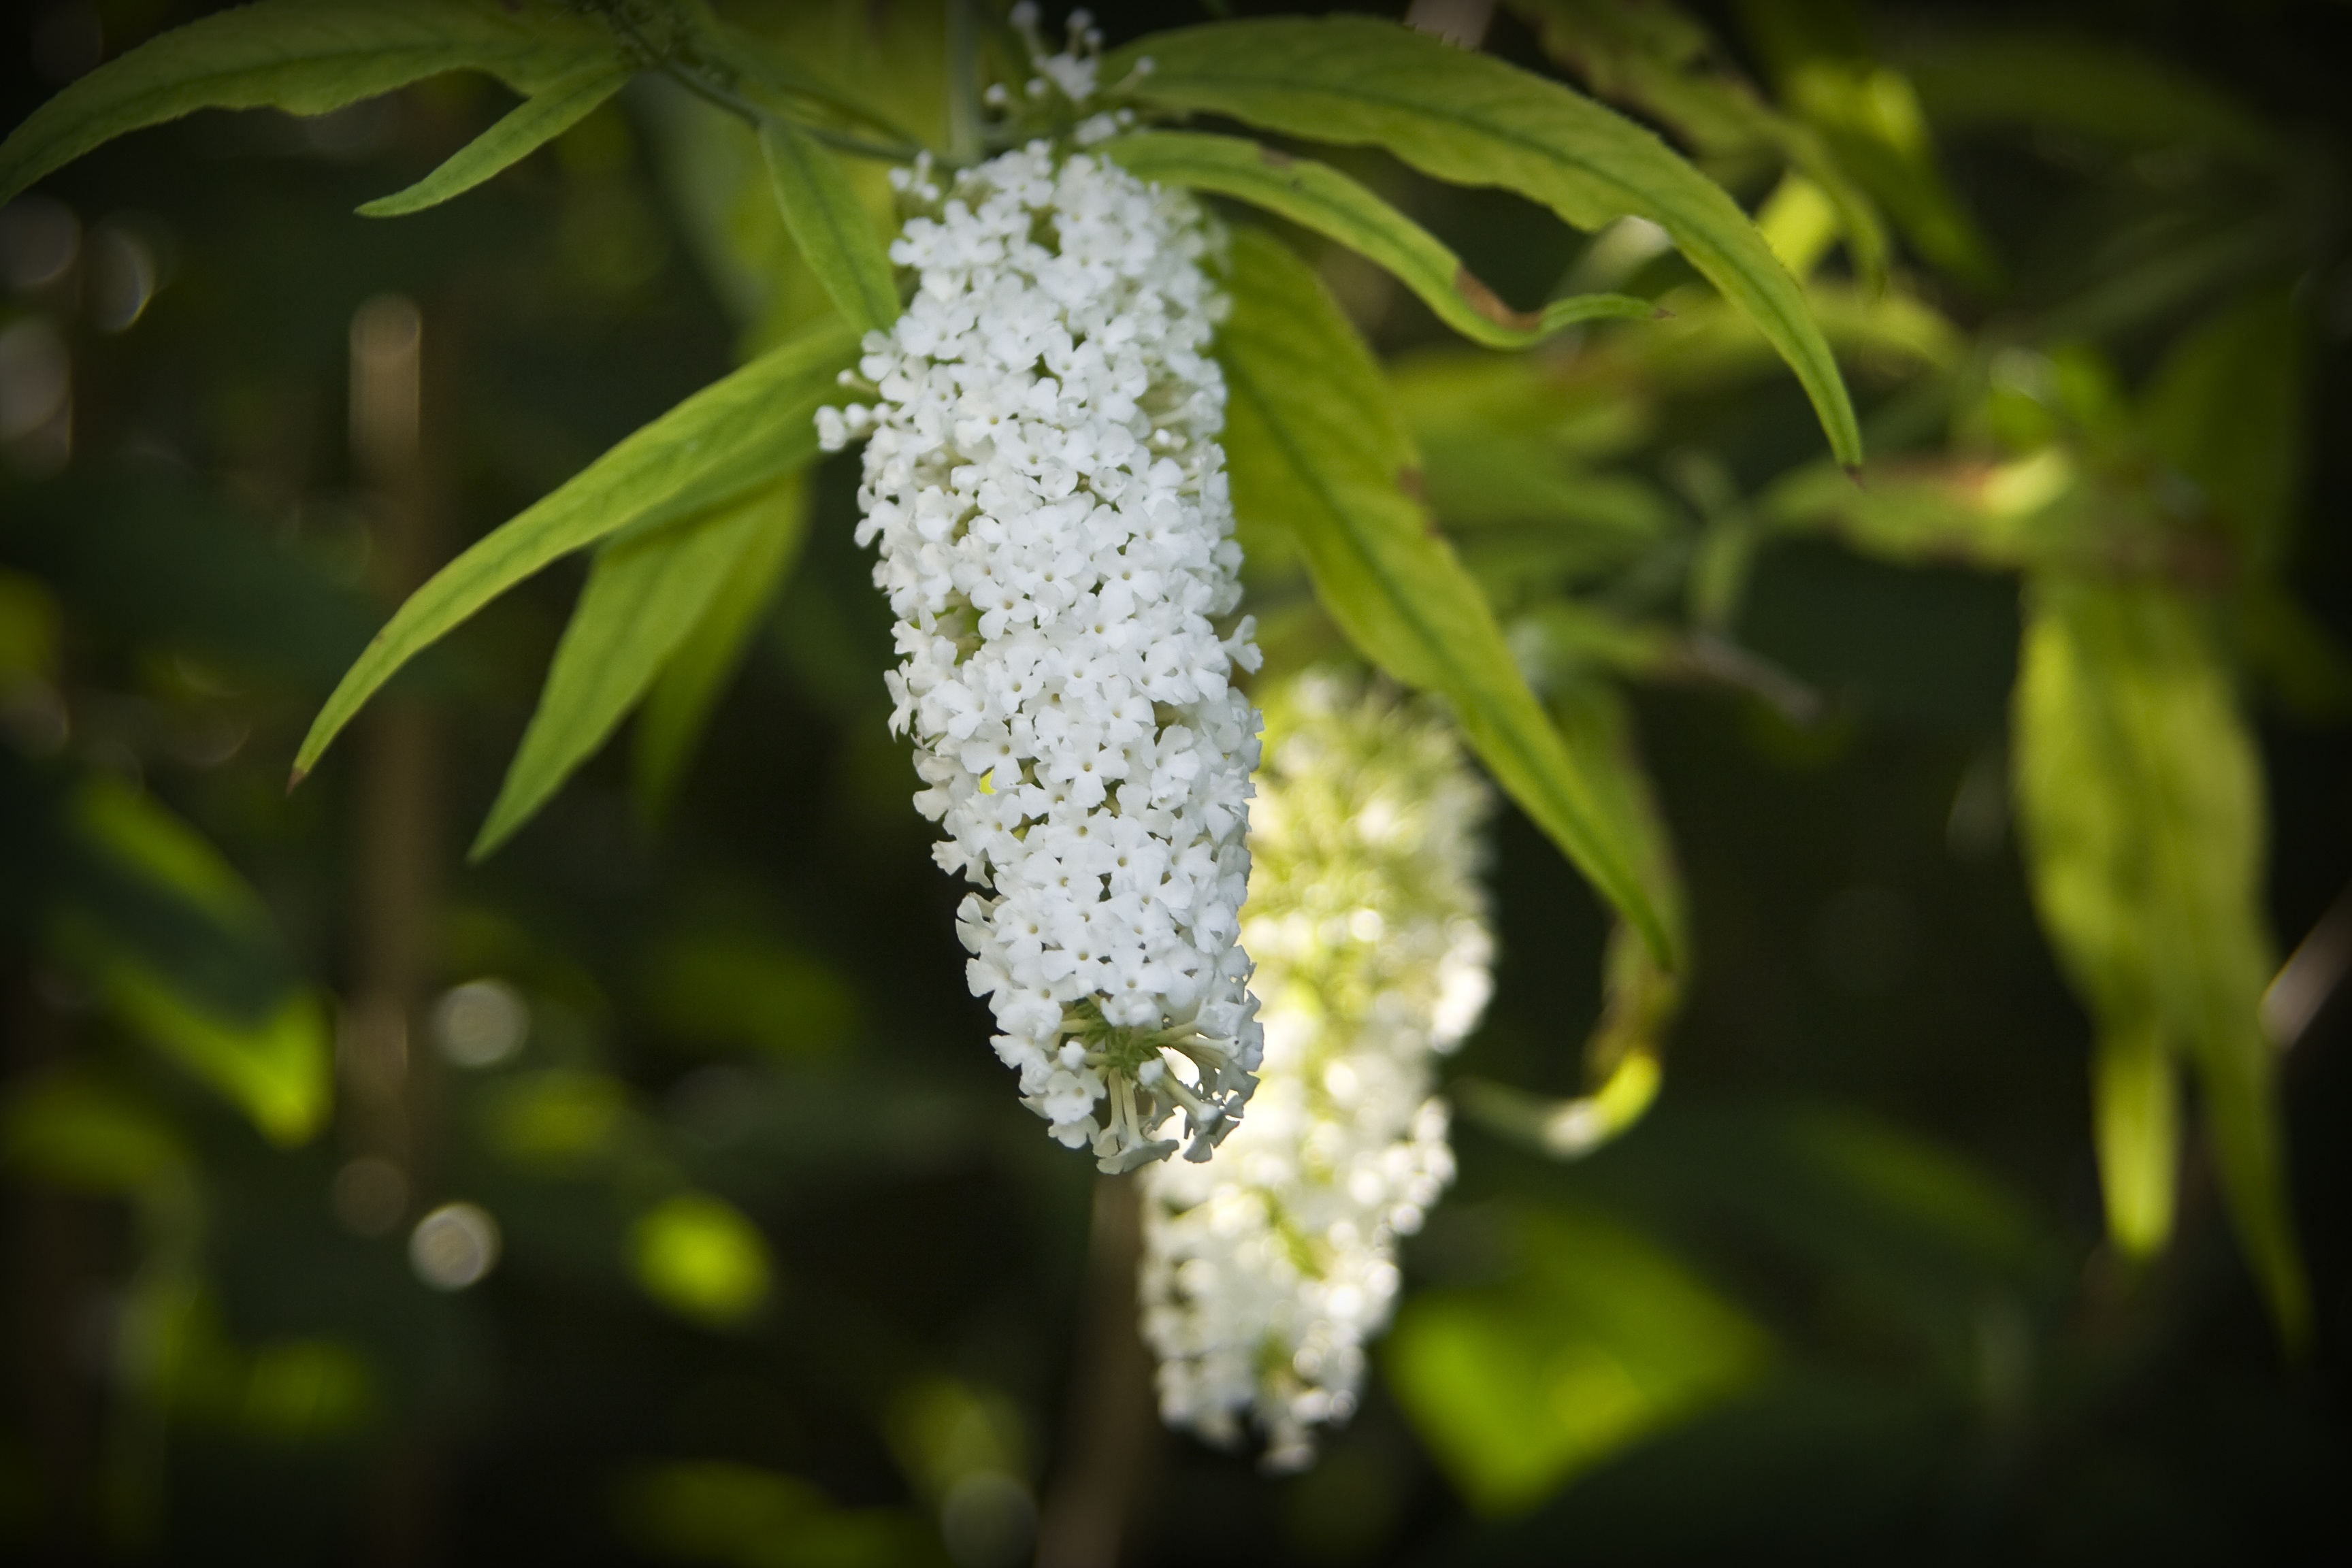
tree, nature, grass, branch, blossom, plant, leaf, flower, bouquet, spring, green, produce, botany, flora, flowers, close up, shrub, macro photography, flowering plant, land plant